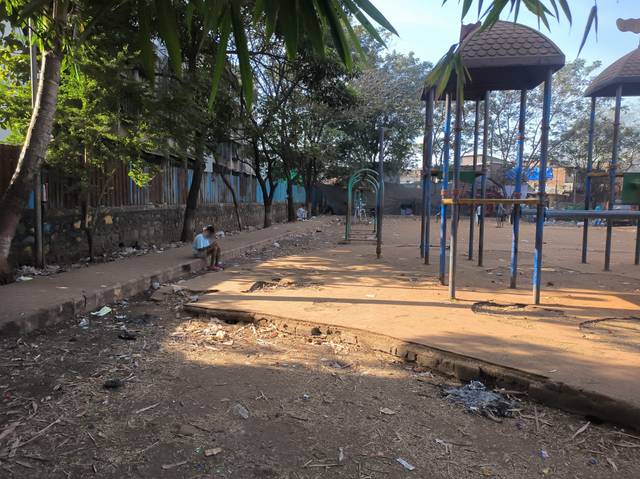
Region: India
Coordinates: 19.076, 72.918